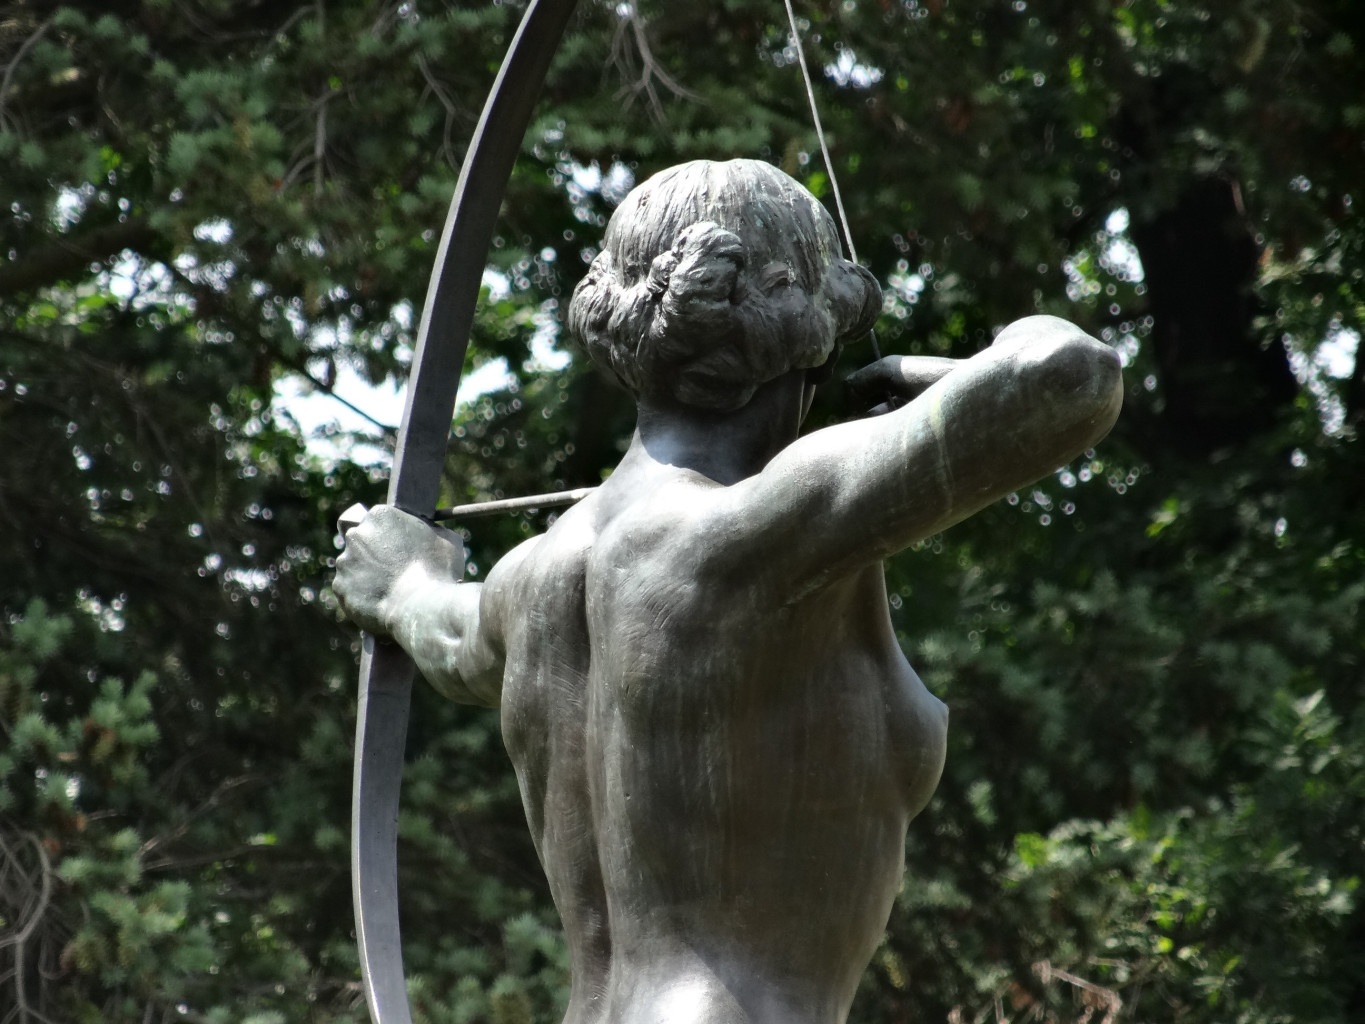
monument, statue, park, artwork, sculpture, art, figure, bow and arrow, bydgoszcz, luczniczka